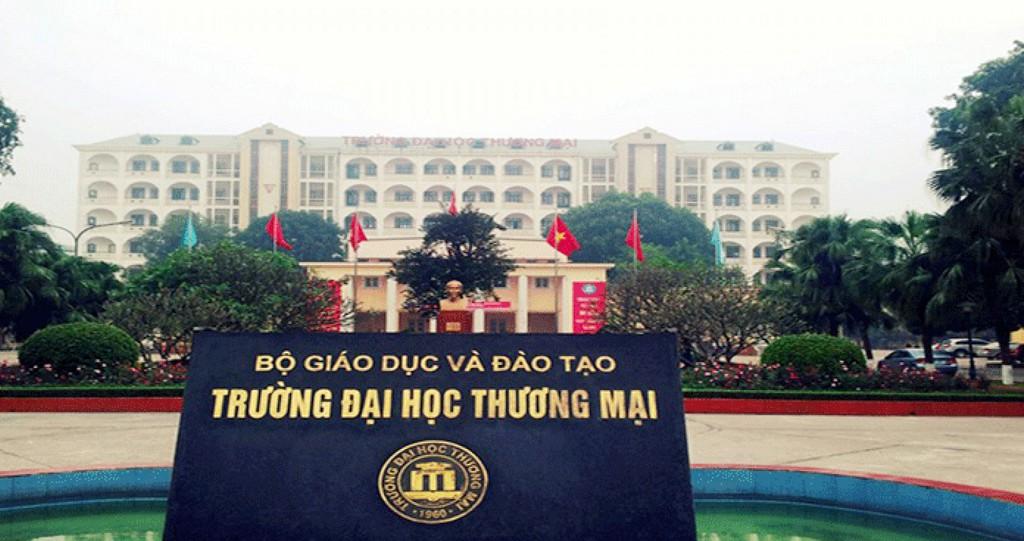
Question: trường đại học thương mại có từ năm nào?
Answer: từ năm 1960